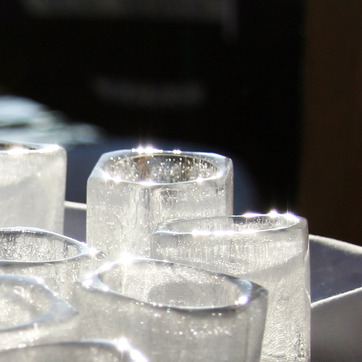
Material: glass